2004 United States House of Representatives elections

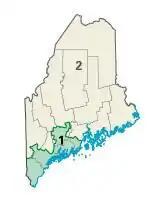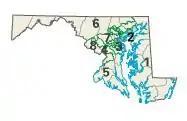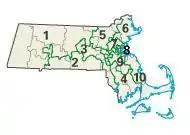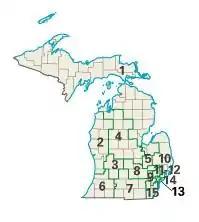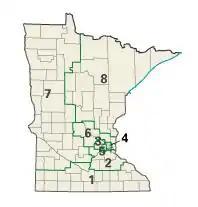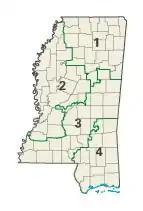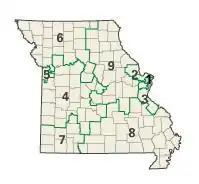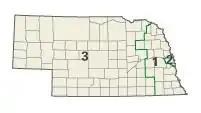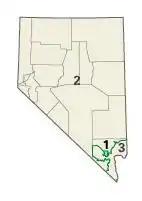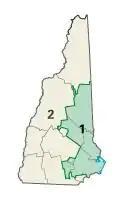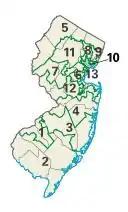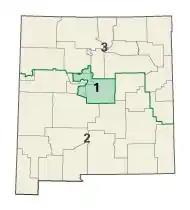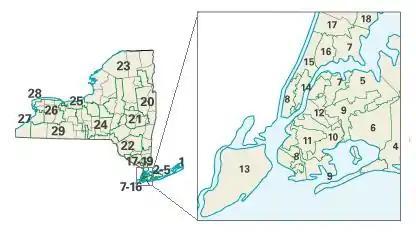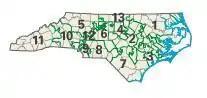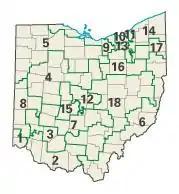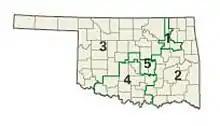
Maine districts in these elections
Maryland districts in these elections
Massachusetts districts in these elections
Michigan districts in these elections
Minnesota districts in these elections
Mississippi districts in these elections
Missouri districts in these elections
Nebraska districts in these elections
Nevada districts in these elections
New Hampshire districts in these elections
New Jersey districts in these elections
New Mexico districts in these elections
New York districts in these elections
North Carolina districts in these elections
Ohio districts in these elections
Oklahoma districts in these elections
Oregon districts in these elections
Pennsylvania districts in these elections
Rhode Island districts in these elections
South Carolina districts in these elections
Tennessee districts in these elections
Texas districts in these elections after the 2003 Texas redistricting.
Virginia districts in these elections
Washington districts in these elections

All seven incumbents who ran for re-election, none of whom faced viable challengers, were returned to Congress. None received less than 60% of the vote, and one received over 80%. In addition, the two seats vacated by retiring Republicans were both reclaimed by Republicans despite Democratic hopes to gain at least one seat in the vulnerable 8th district.